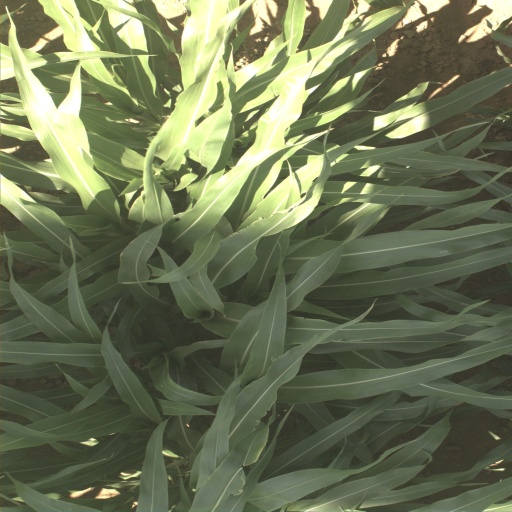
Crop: sorghum